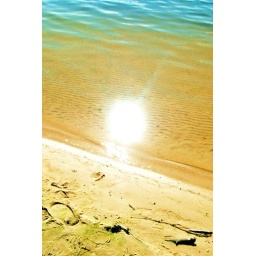
At Acworth Beach pondering on the nice ridges in the water with the blue on top.